St. Georg, Aplerbeck

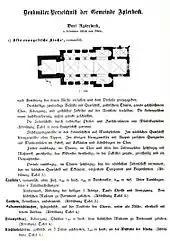
Floor plan, Ludorff 1894

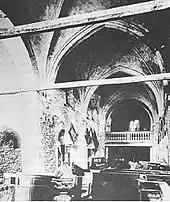
Interior in the 19th century

St. Georg is a church and Protestant parish in Aplerbeck, now part of Dortmund, North Rhine-Westphalia, Germany. It is a Romanesque cross basilica (Kreuzbasilika) from the 12th century. The only building in Dortmund of its kind, it is a listed monument.